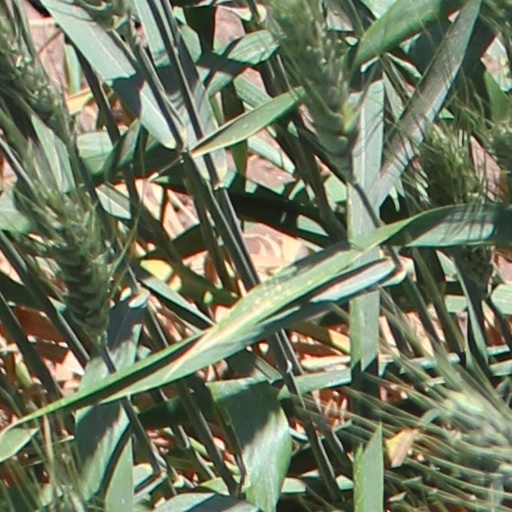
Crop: wheat